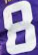
Number: 8